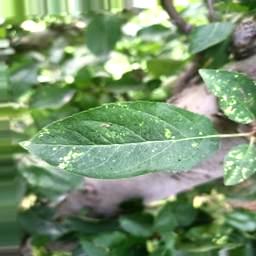
Label: Apple_Mosaic